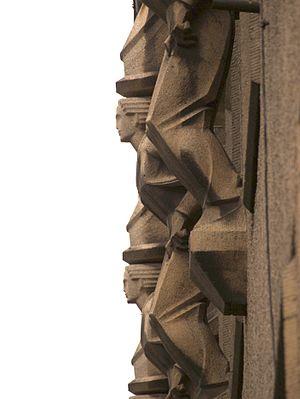
La Stadtbad Lichtenberg est une piscine située à Berlin, en Allemagne. Ouverte en 1928, elle est fermée depuis 1991.